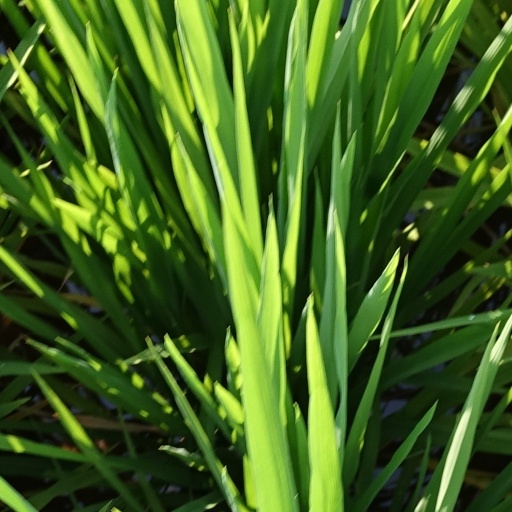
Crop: rice